Theuns Jordaan

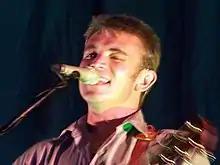

Jordaan was born on 10 January 1971 on a Karoo farm near Venterstad in the Eastern Cape. While studying industrial psychology at the University of Stellenbosch, he had his first performance on 21 October 1992 at a local bar called "The Terrace". He started composing his own lyrics, resulting in five songs of his debut album, "Vreemde Stad". Theuns attended Volkskool High School in Graaff-Reinet in the Eastern Cape. While at school, Std 9 and matric he played music and sang to local patrons at a pizza restaurant/ pub called Trail in.